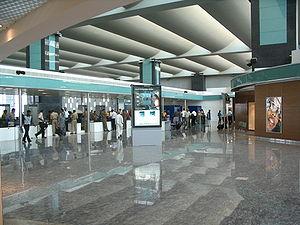
L'aéroport international Kempegowda est un aéroport international desservant la ville de Bangalore en Inde. L'aéroport est situé à 4 kilomètres au sud de Devanahalli et à 40 kilomètres du centre de Bangalore. Il couvre 1 600 hectares. Il a remplacé le vieil aéroport international de HAL Bangalore. Sa construction a commencé en juillet 2005, après une décennie de retard. Il devait être inauguré le 30 mars 2008, mais en raison de retards dans les services du contrôle du trafic aérien, il a été mis en service dans la nuit du 23 mai 2008, juste avant minuit. Les plans futurs envisagent l'expansion du terminal et des pistes et le développement commercial, y compris des centres d'affaires, des boutiques hors-taxe, des centres de divertissement, des points internet et des bureaux.